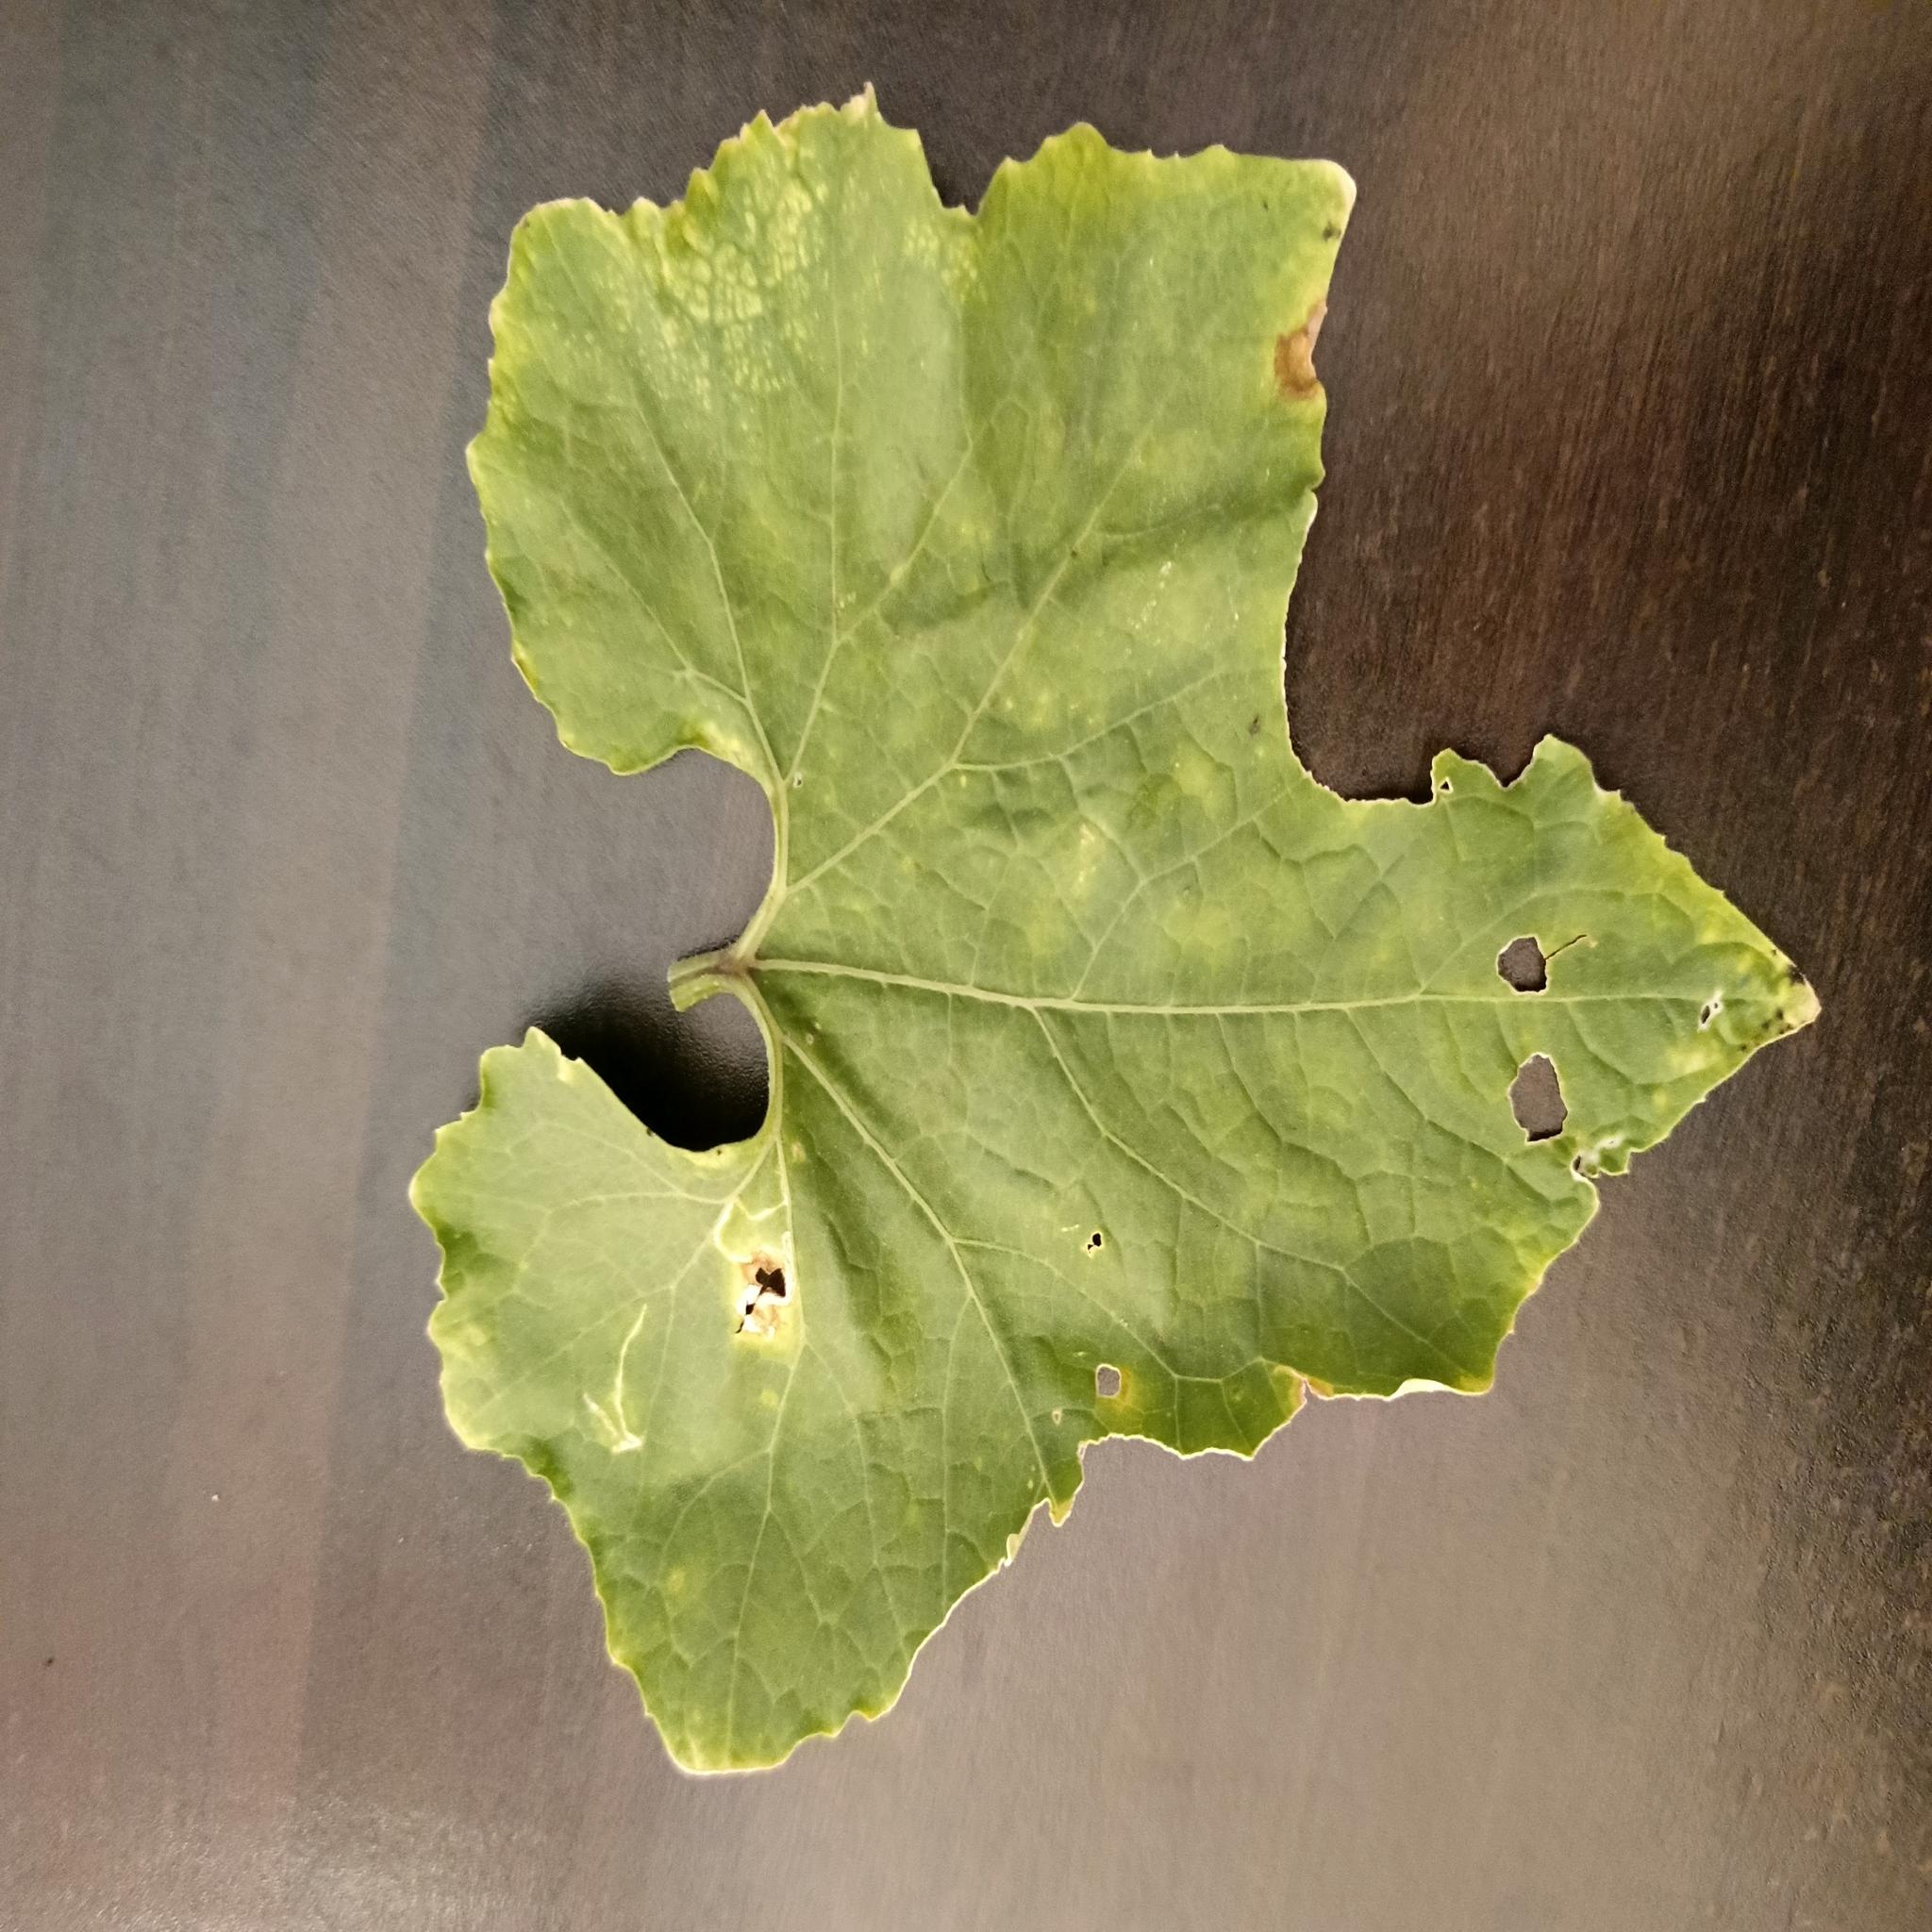
Label: Downy mildew